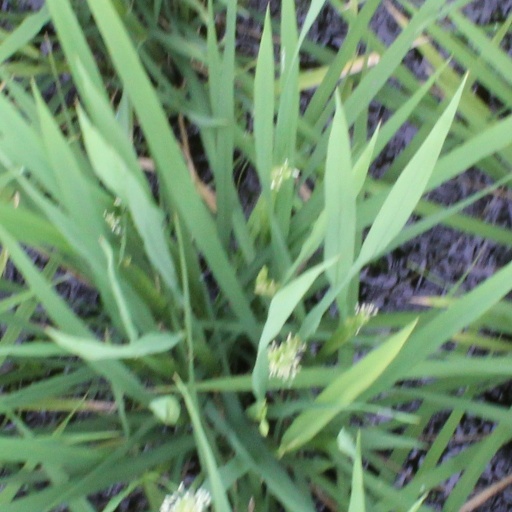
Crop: rice